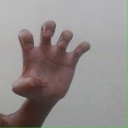
अक्षर: झ